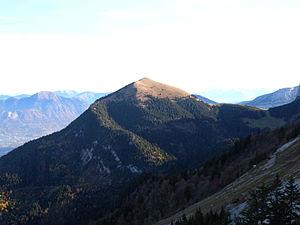
Sur Cou (1809m)
Saint-Laurent est une commune française située dans le département de la Haute-Savoie, en région Auvergne-Rhône-Alpes.
La pointe de Sur Cou est un sommet des Préalpes françaises situé en Haute-Savoie, dans le massif des Bornes sur les communes de Saint-Laurent et Le Petit-Bornand-les-Glières.